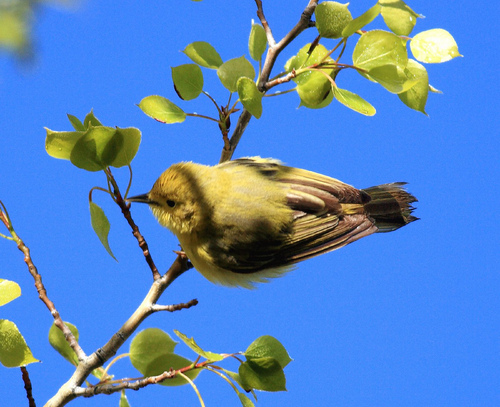
this is a small round bird with a sharp beak with yellow feathers on it's back and head, with darker brown feathers on it's wings and tail.
bird has yellow body feathers, yellow breast feathers, and black beak
this is a yellow bird with a grey wing and a small pointy beak.
this bird is yellow with black strips across his wings and black tail.
it's a yellow bird with black wings with a straight beak and a large body relative to its head.
this bird is yellow with black and has a very short beak.
this particular bird has a belly that is yellow and brown
this tiny chunky bird is almost completely yellow, with brown on the edge of its wings, and a small black tail.
this bird has pointed black bill, with a yellow back and head.
this bird has wings that are black and has a yellow belly
Species: Yellow Warbler